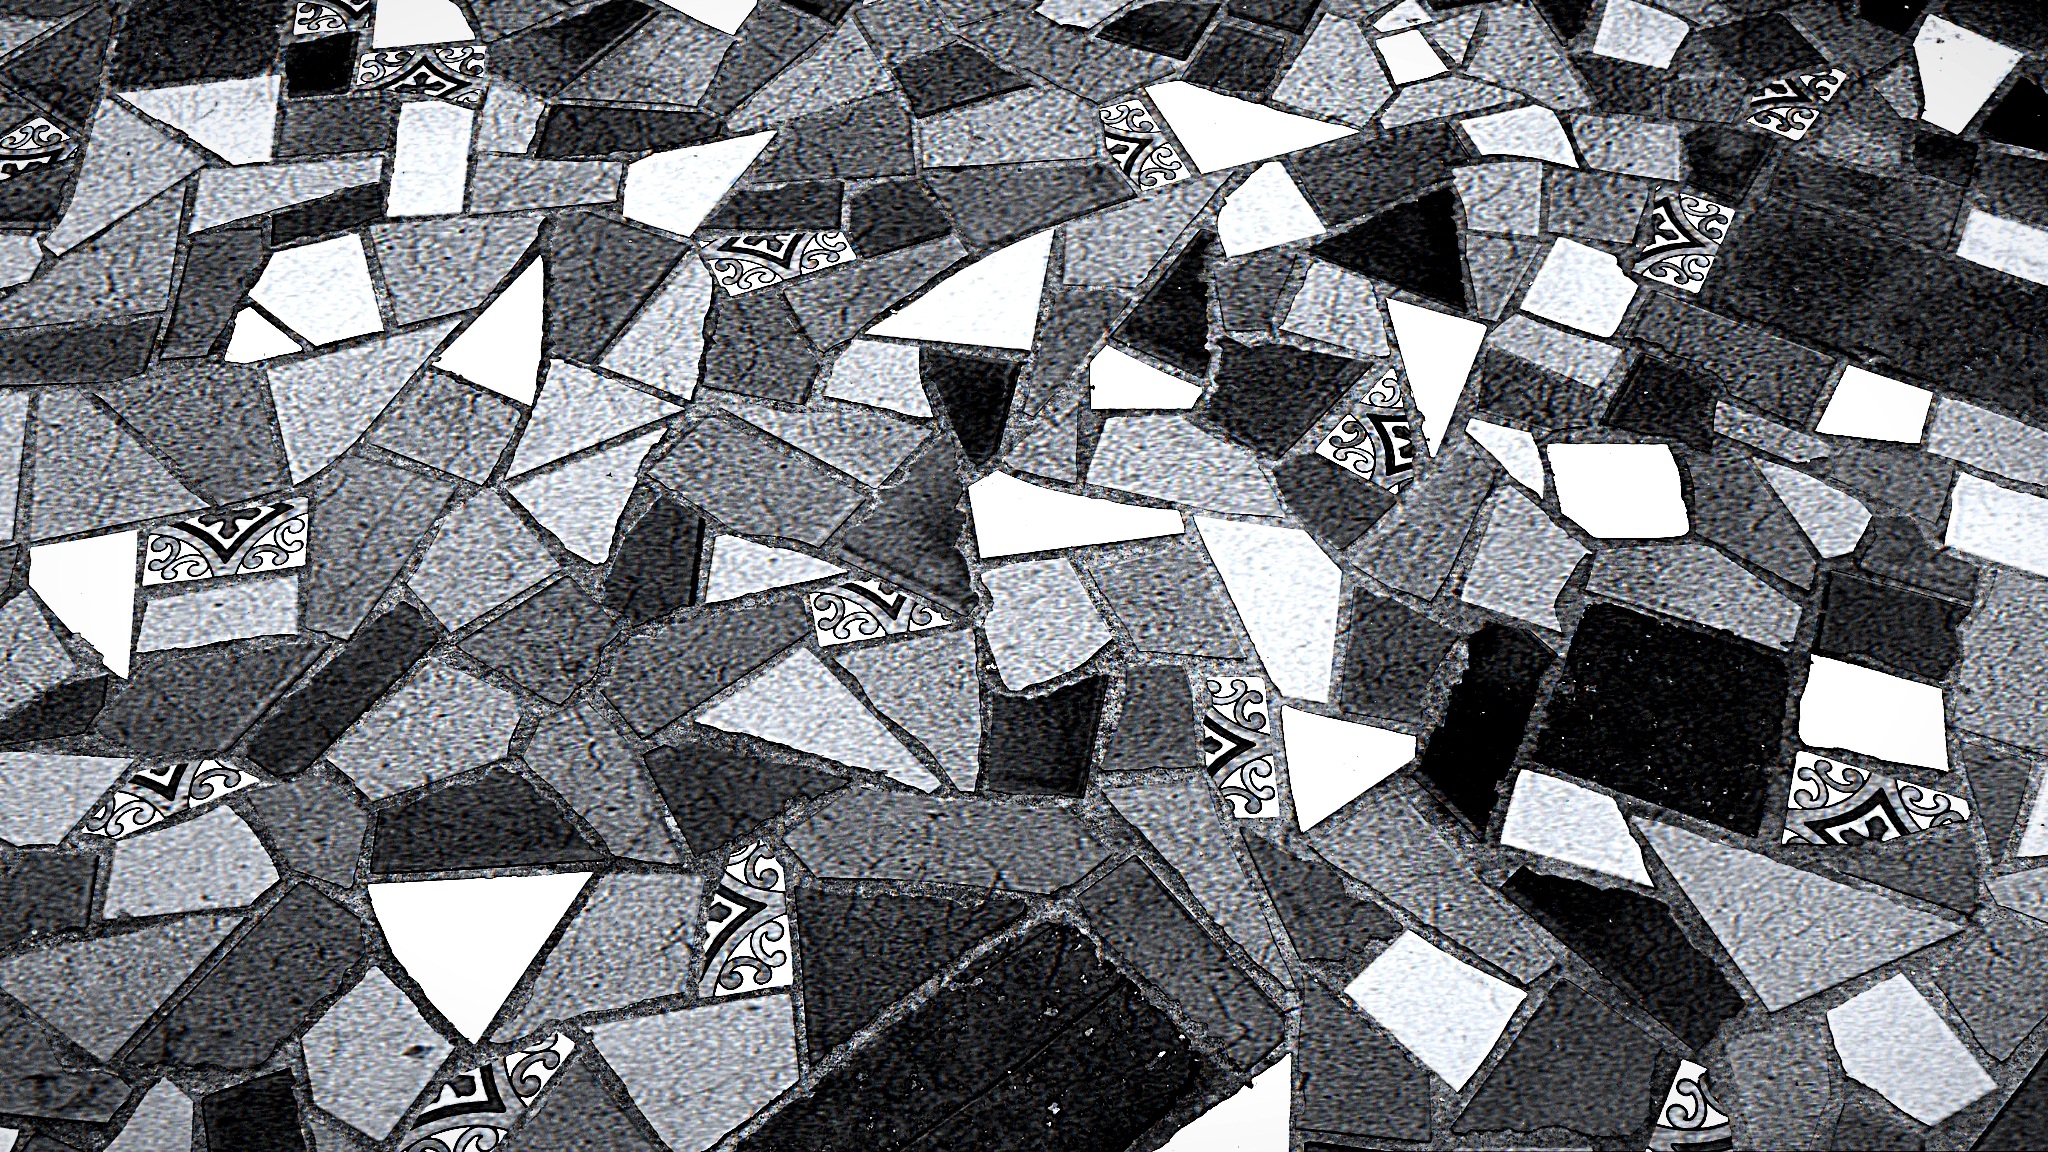
light, black and white, architecture, white, vintage, retro, texture, floor, interior, number, old, home, wall, decoration, construction, pattern, line, geometric, color, natural, ceramic, square, paint, tile, grunge, rough, black, monochrome, decor, material, circle, surface, bathroom, font, art, background, design, triangle, decorative, bright, symmetry, mosaic, poster, shape, cover, backdrop, template, flooring, ceramic tile, monochrome photography, ceramic floor tile